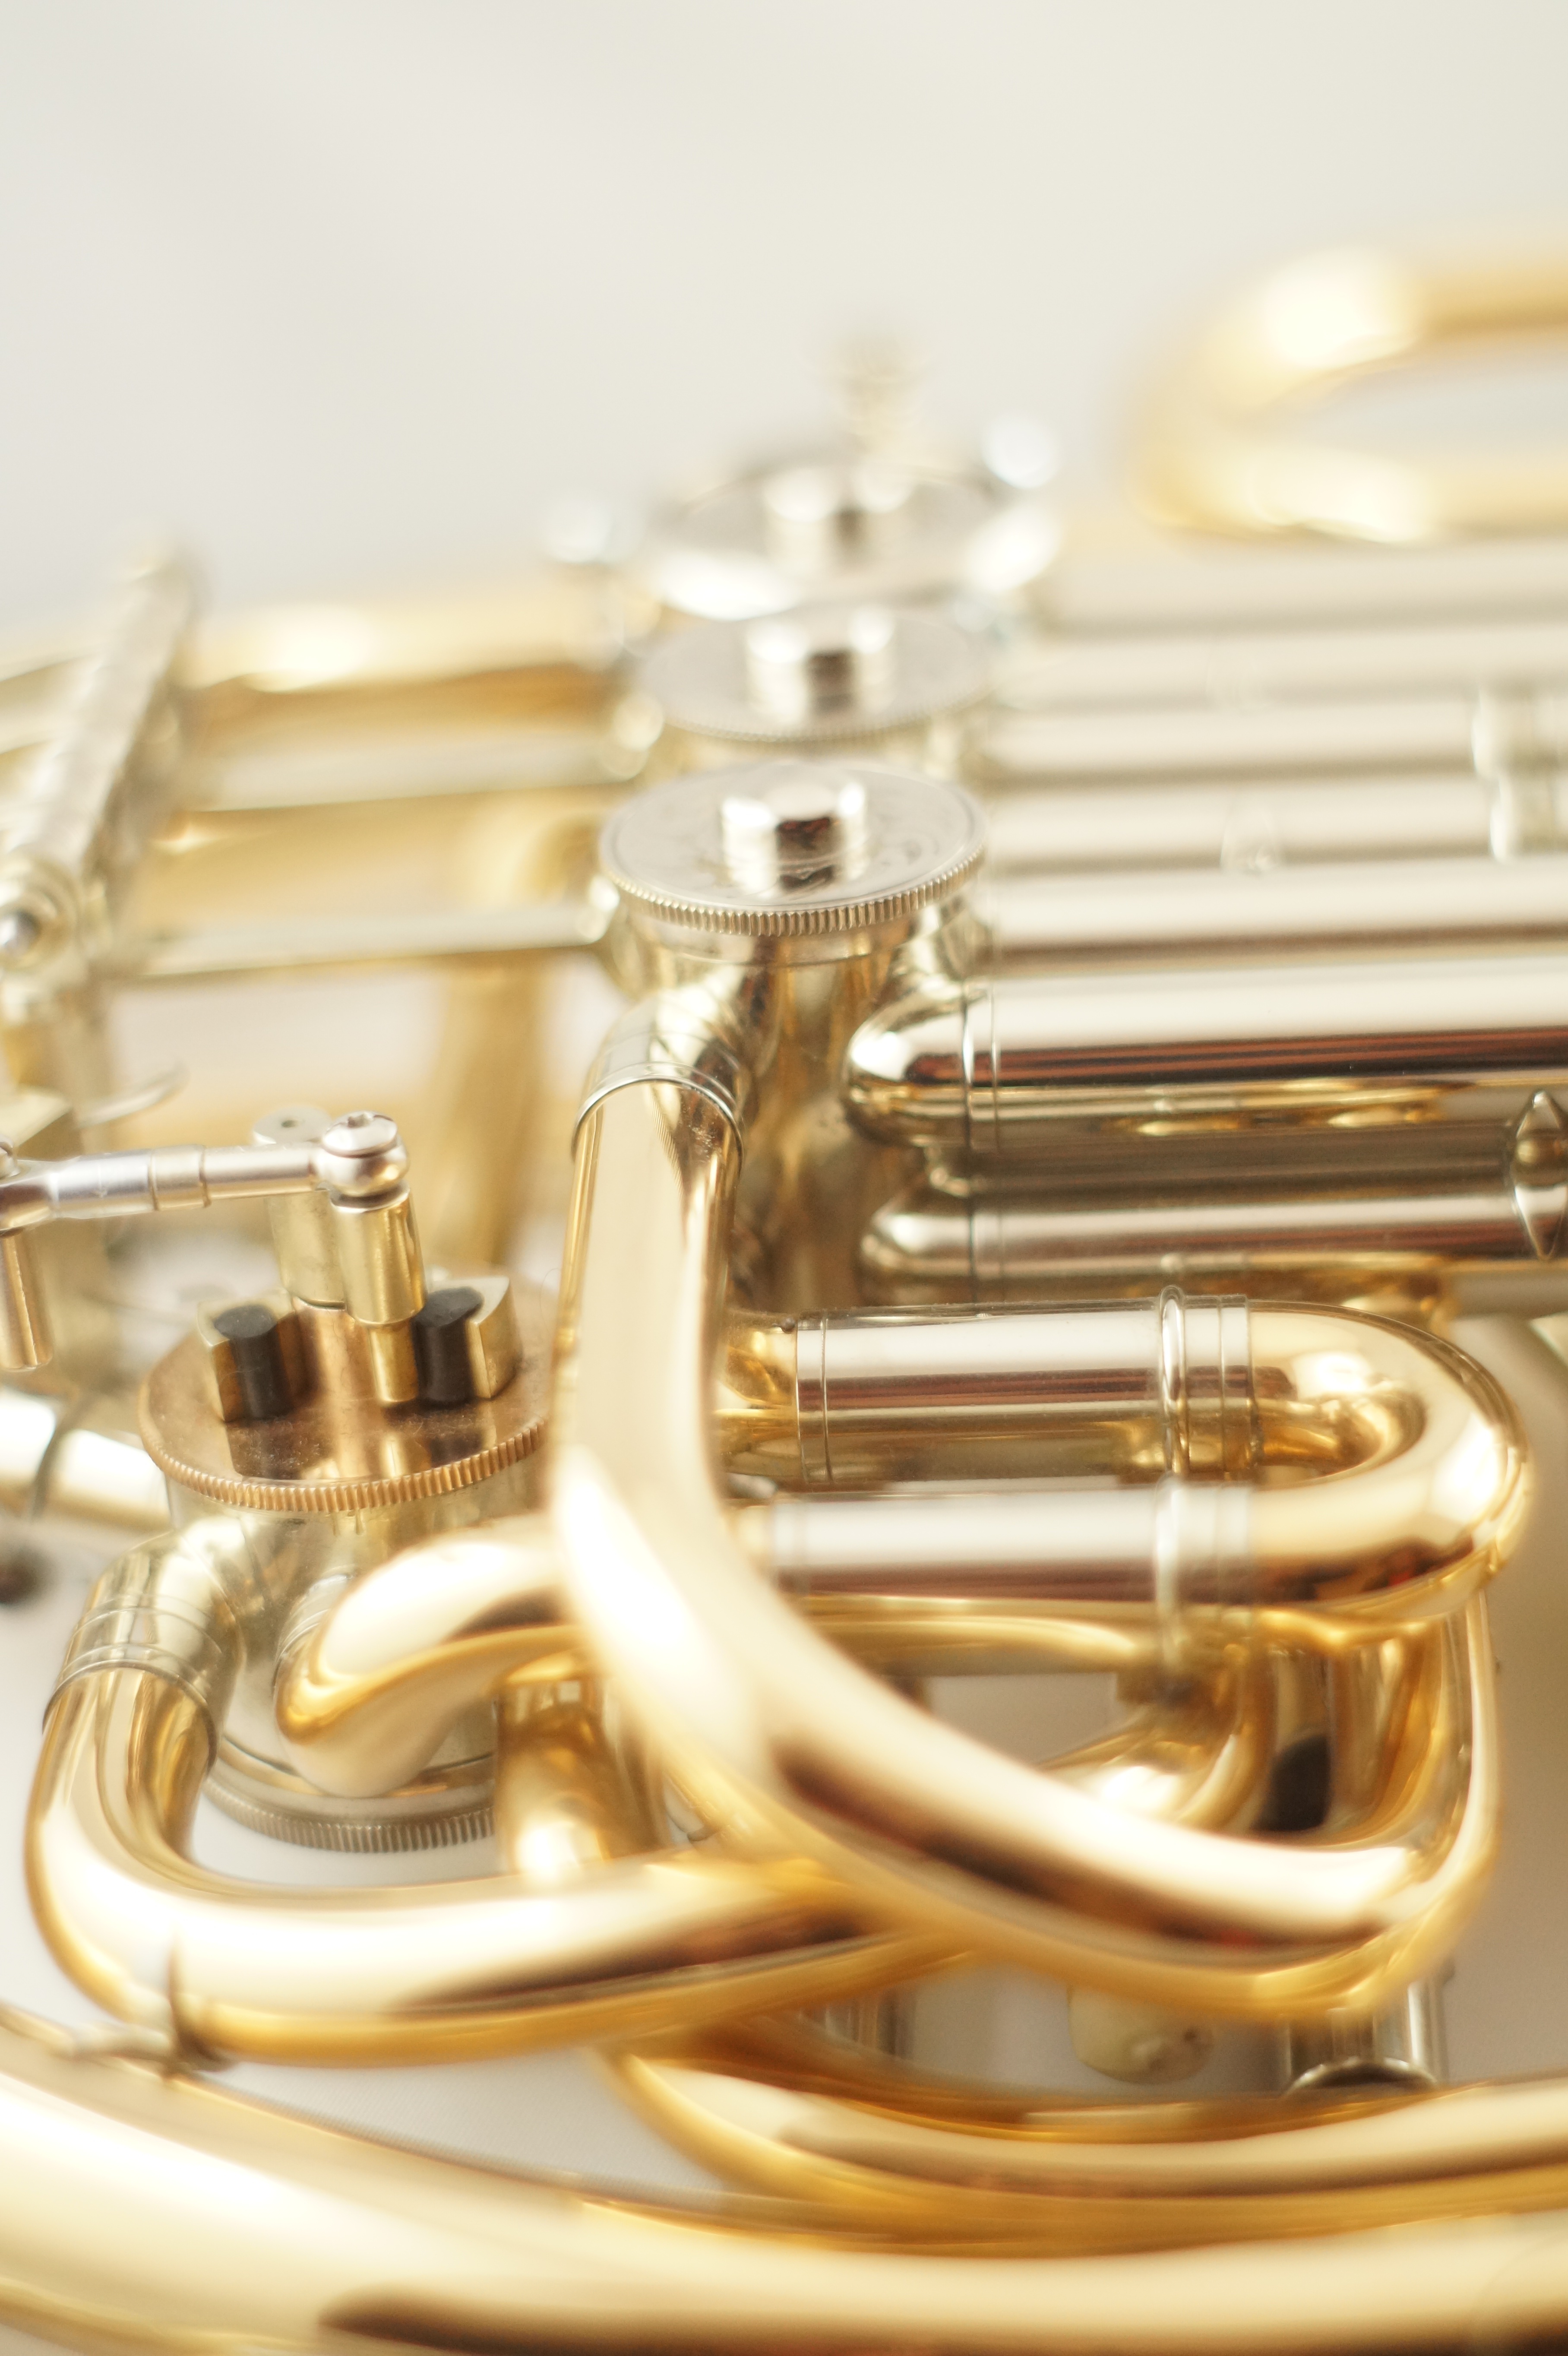
guitar, horn, musical instrument, saxophone, trumpet, tuba, wind instrument, brass instrument, string instrument, euphonium, types of trombone